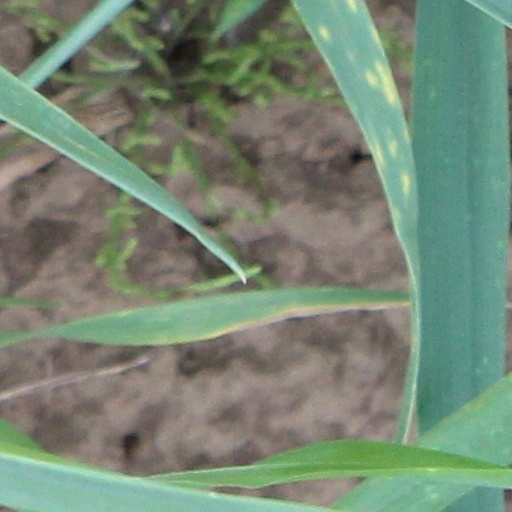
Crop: wheat